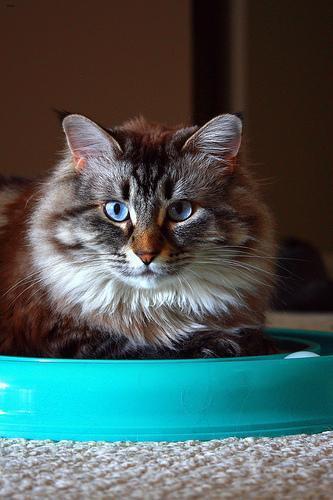
Maine Coon